José María Díaz y Díaz Villaamil

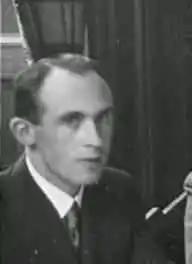
José María Díaz y Díaz Villaamil

José María Díaz y Díaz Villaamil (1898–1936) was a Spanish Galician lawyer and politician. He was a member of the Republican Left (Spain) and supporter of the Second Spanish Republic. He served as civil governor of Huesca, Malaga and Zaragoza. After the start of the Spanish Civil War, he was executed by the supporters of Francisco Franco during the White Terror (Spain).